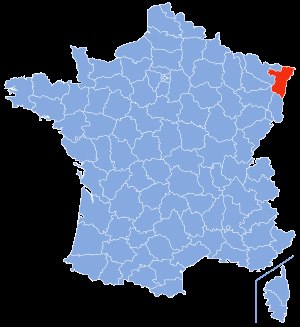
Bas-Rhin
Bas-Rhins placering
Bas-Rhin er et fransk departement i regionen Alsace. Hovedbyen er Strasbourg.